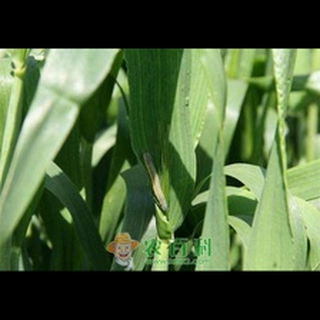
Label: wheat_stem_fly